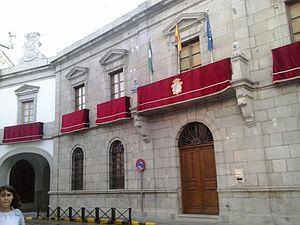
Pozoblanco est un village de la province de Cordoue, dans Andalousie, au sud de l'Espagne. En 2009, il avait 17.669 habitants. Il est à 86 kilomètres de Cordoue.